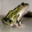
Label: frog